Coddenham

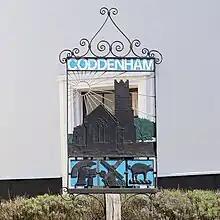
Coddenham Village Sign, Suffolk

Coddenham is a village and civil parish in the Mid Suffolk district of Suffolk in eastern England. Located to the north of the A14 road, 8 miles north of Ipswich, the parish also includes the hamlet of Coddenham Green. In 2005 its population was 570, increasing to 620 at the 2011 Census. At the 2021 census its population was 630. Village facilities include a community village shop and café, a country club offering themed evenings, darts, pool and snooker, and the Coddenham Centre.